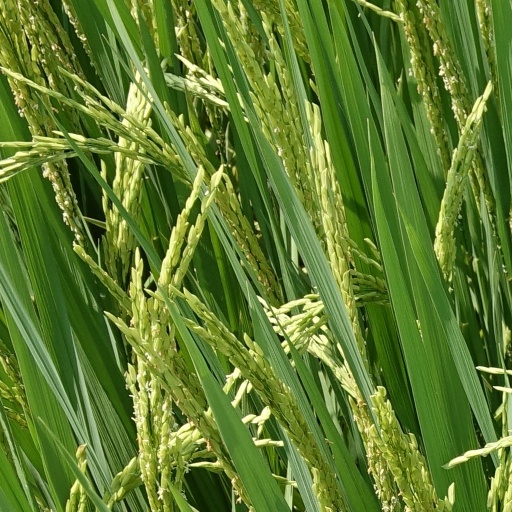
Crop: rice